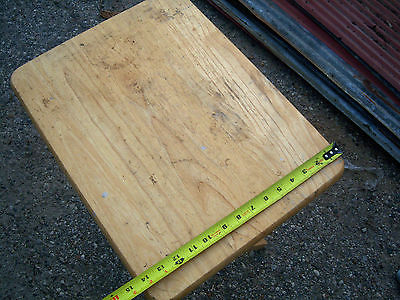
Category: table